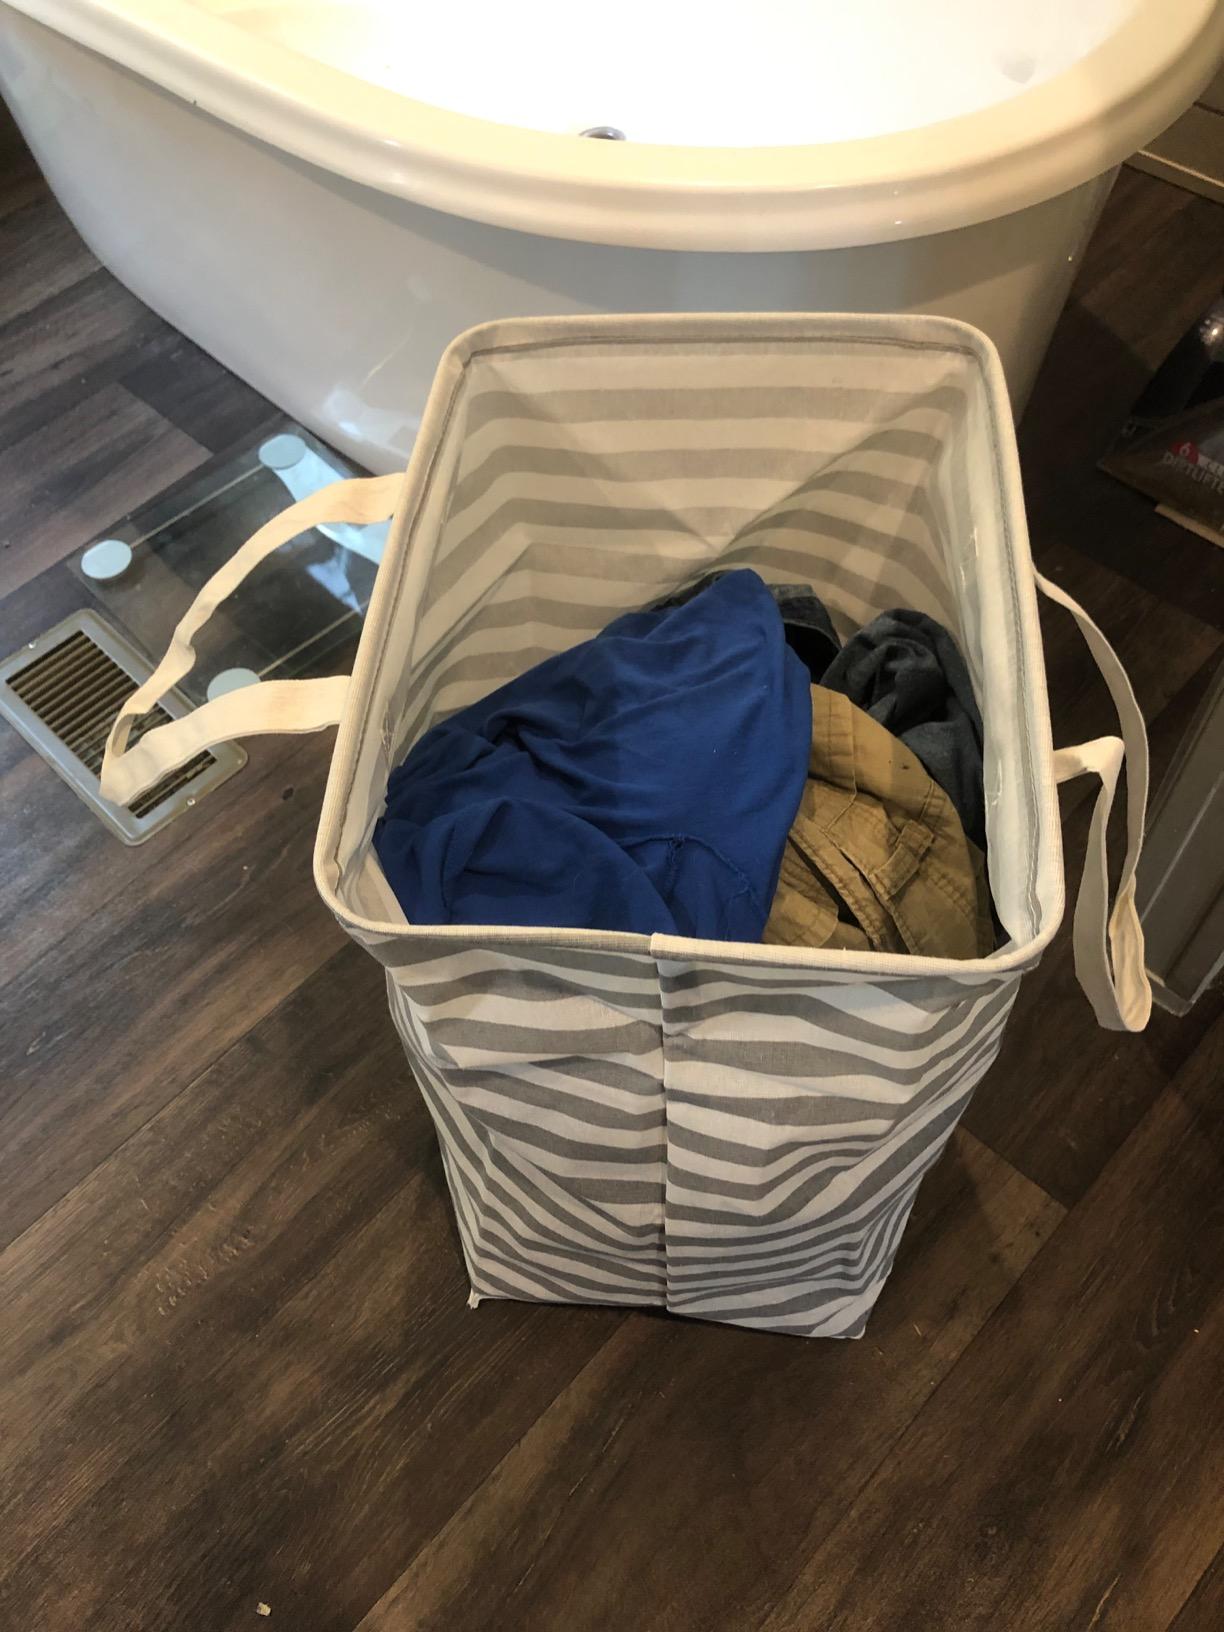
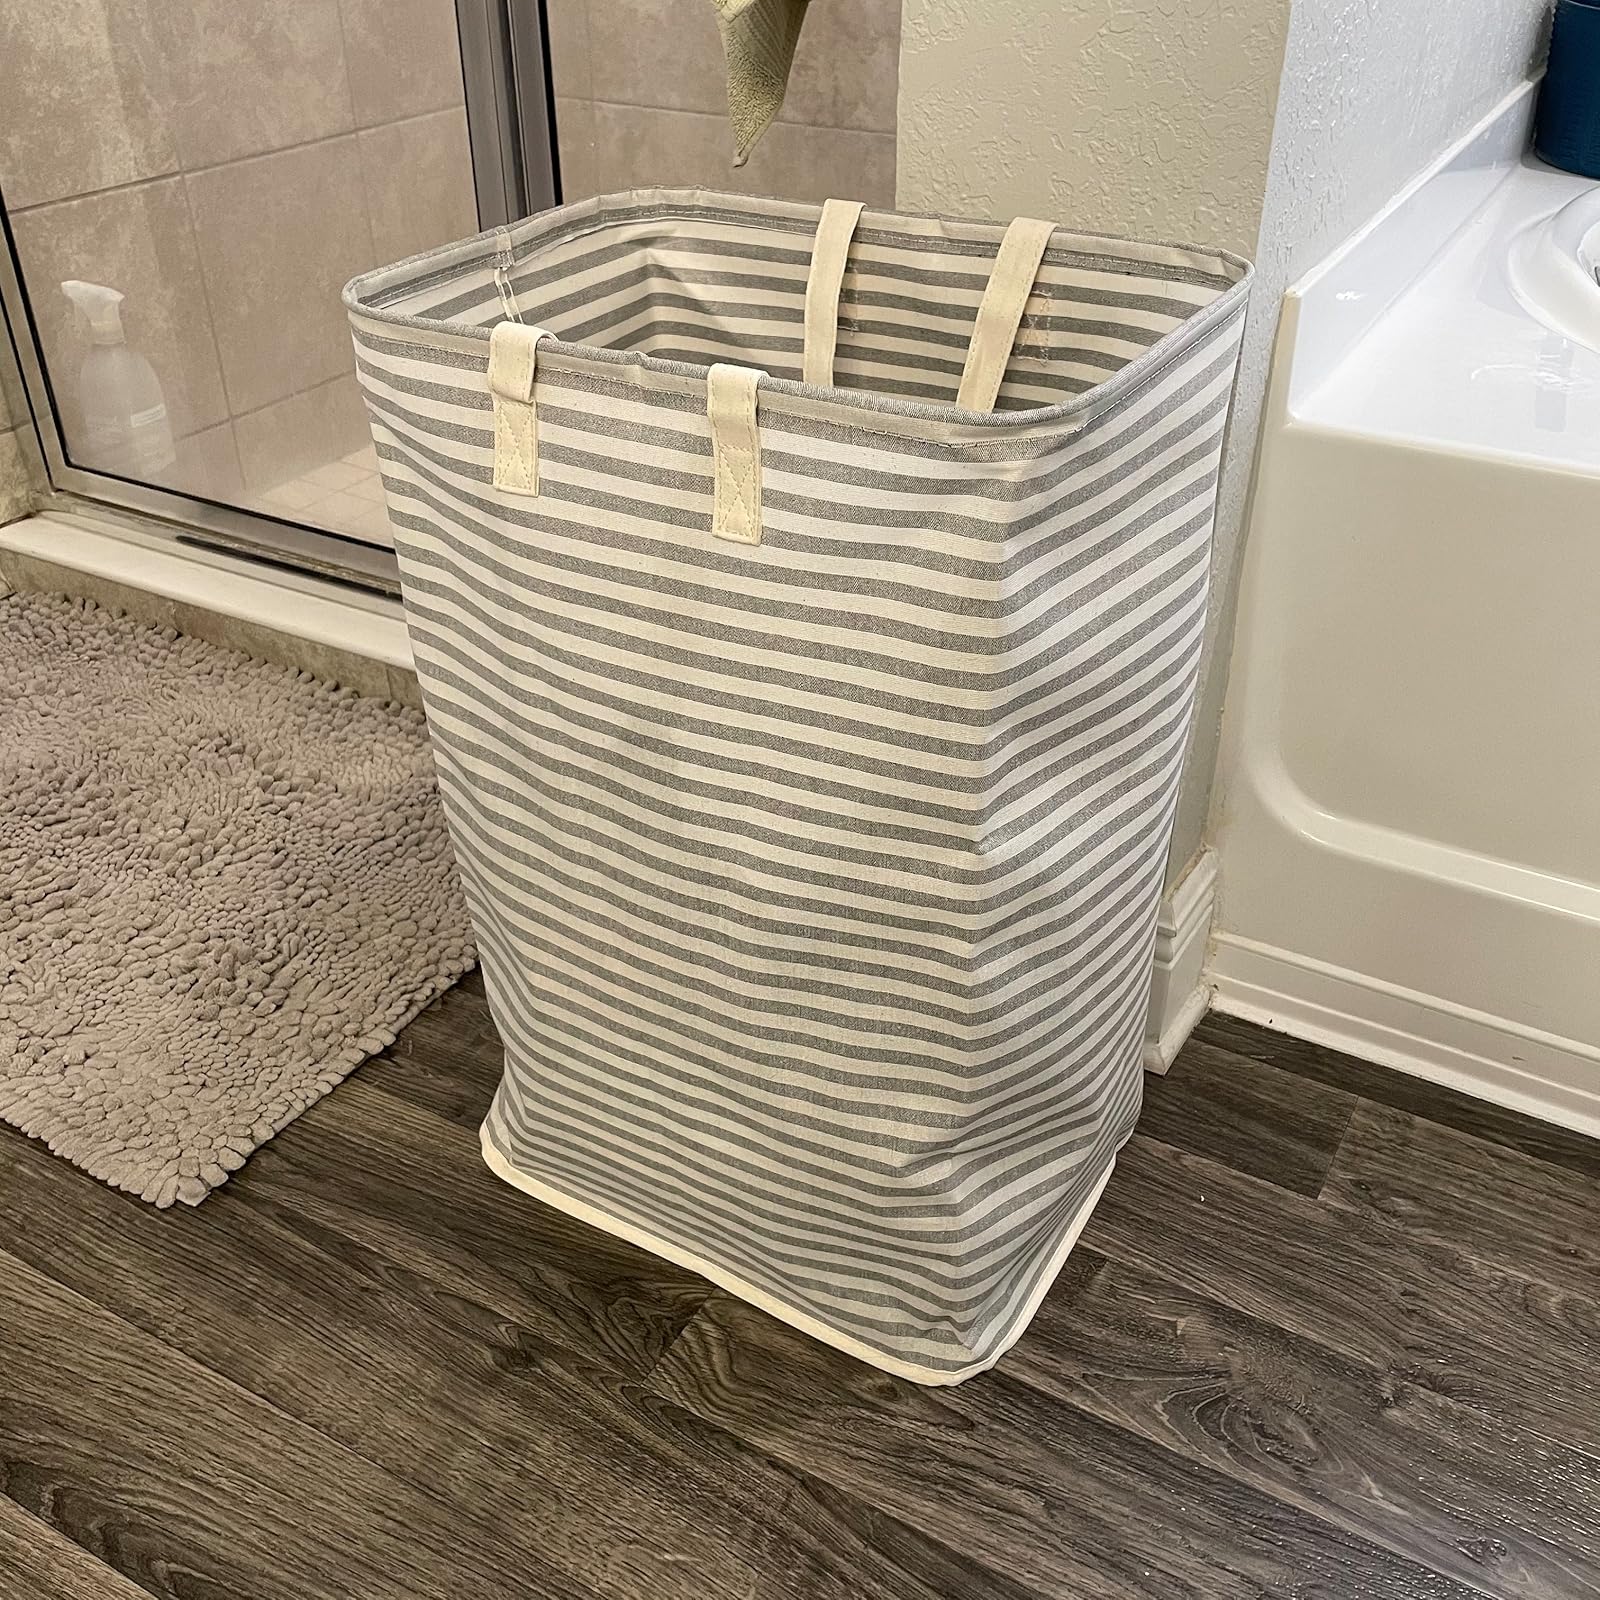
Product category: items_hamper
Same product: no